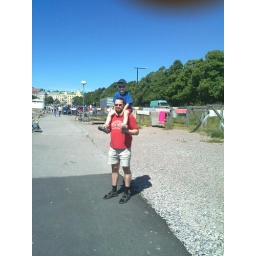
Had to leave the car in Kaivopuisto because of the salmon fishing european championship...